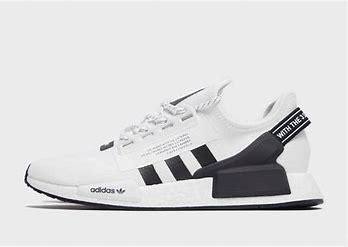
Brand: adidas
Model: NMD_R1 Athletic